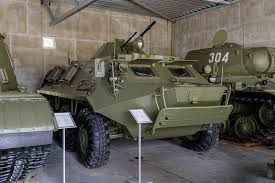
Label: BTR